George Fowler Hastings

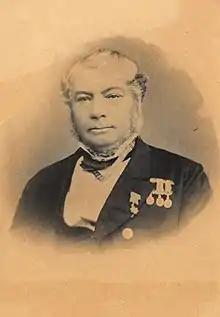
Photograph of Vice-Admiral George Fowler Hastings,

Vice-Admiral George Fowler Hastings CB (28 November 1814 – 21 March 1876) was an officer of the Royal Navy, who saw service during the First Opium War and the Crimean War. In a naval career spanning over 50 years Hastings saw service across the British Empire, and rose to the rank of vice-admiral. His service as commander in chief on the Pacific Station of the Royal Navy at Esquimalt on the British Columbia Coast of what is now Canada is today commemorated in the names of several locations and geographic features.